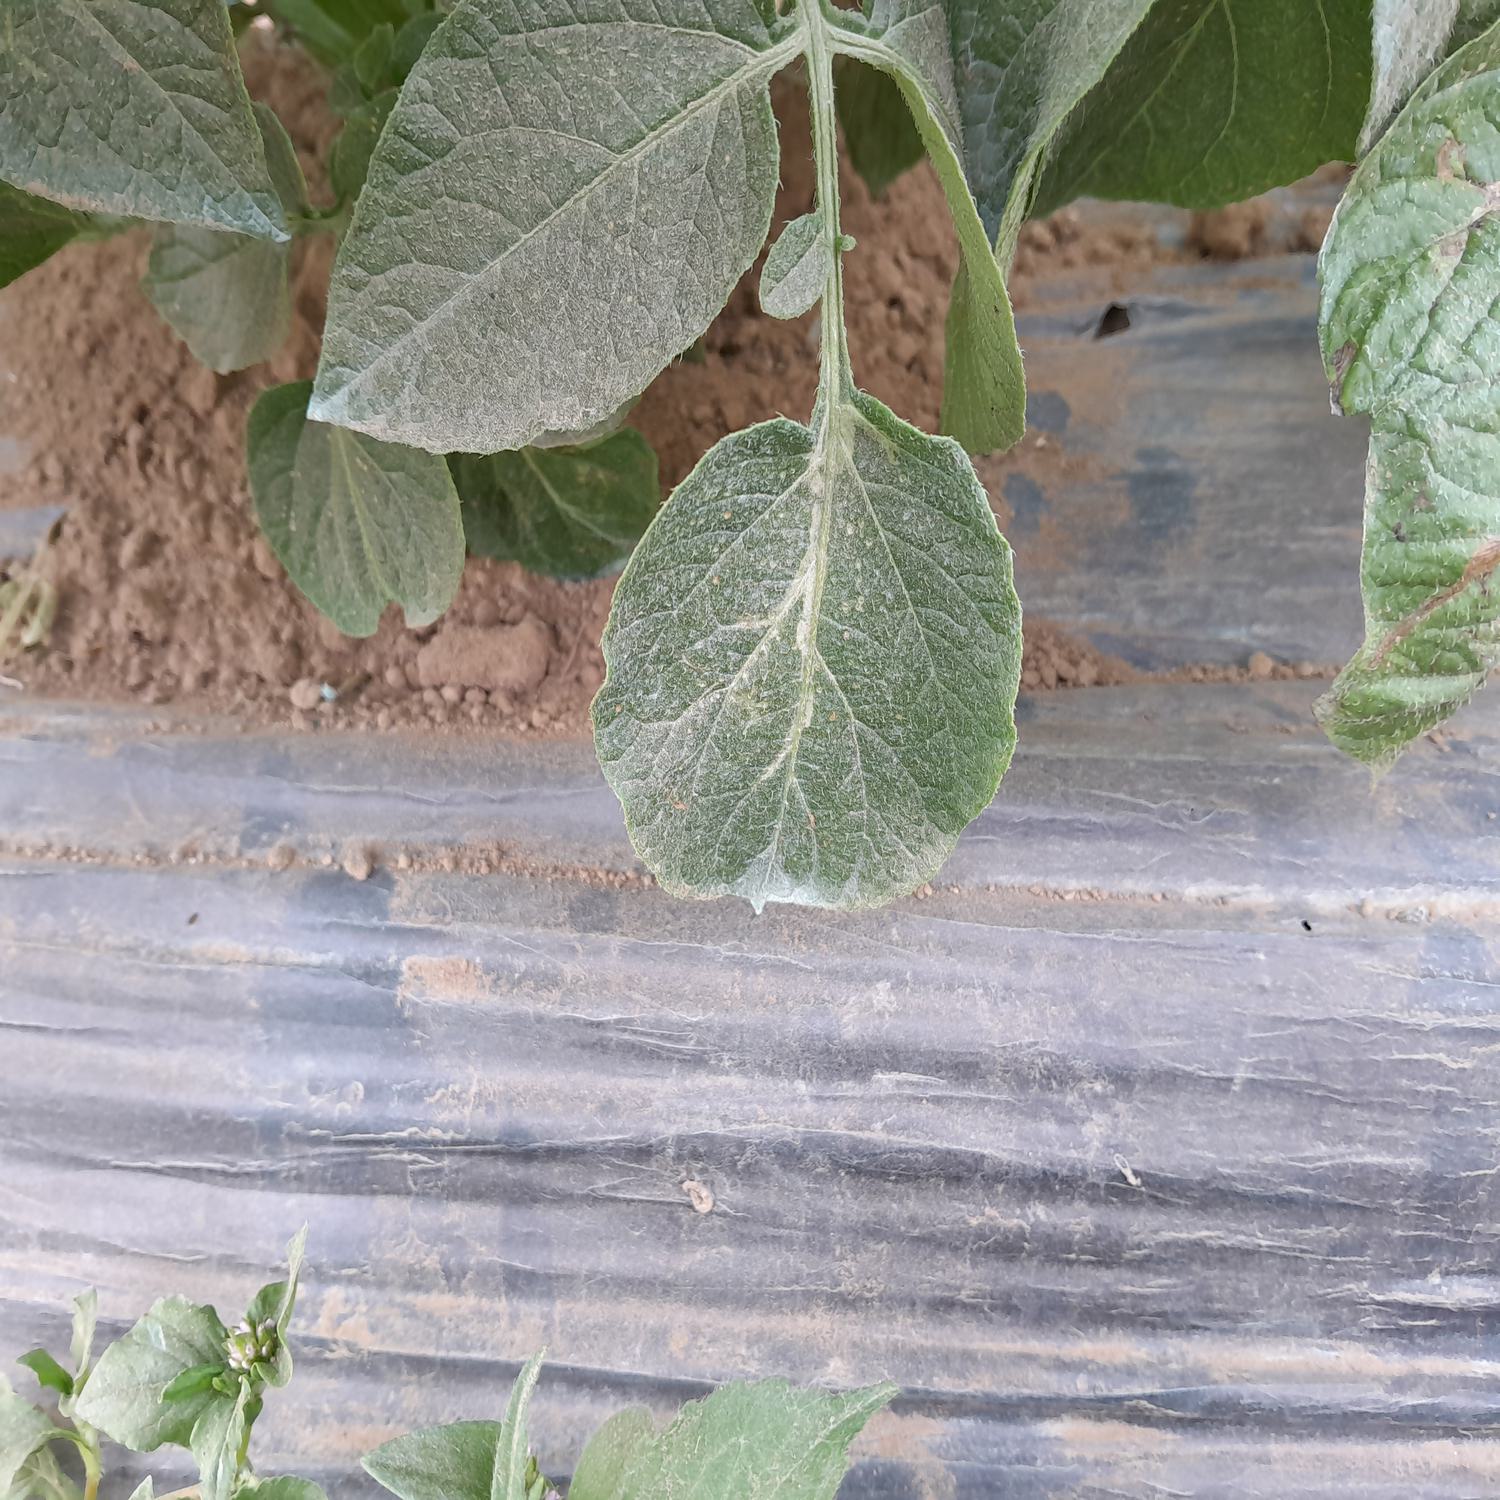
Label: Pest